Wax thermostatic element

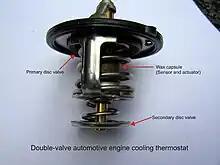
Double valve engine thermostat

The wax thermostatic element was invented in 1934 by Sergius Vernet (1899–1968). Its principal application is in automotive thermostats used in the engine cooling system. The first applications in the plumbing and heating industries were in Sweden (1970) and in Switzerland (1971).